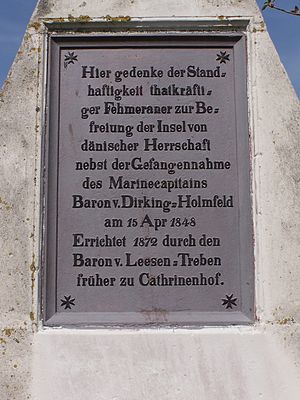
Dirckinck-Holmfeld
Indskrift af mindesmærket
Mindesmærke på den tyske ø Femern
Dirckinck-Holmfeld er en dansk adelsslægt med oprindelig hollandsk herkomst. Slægtens adelspatent stammer fra 30. maj 1828. Nogle af medlemmerne er: